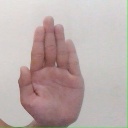
अक्षर: ध